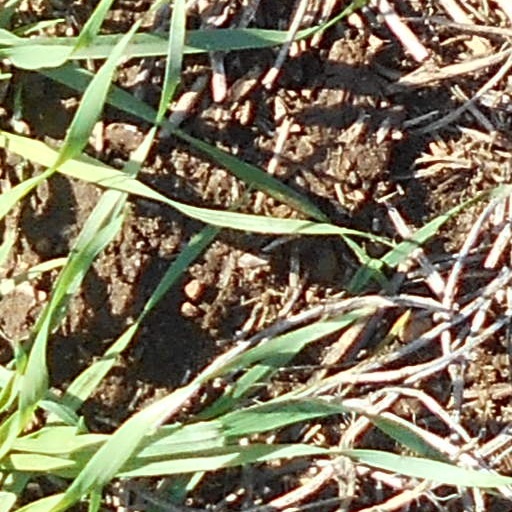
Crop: wheat